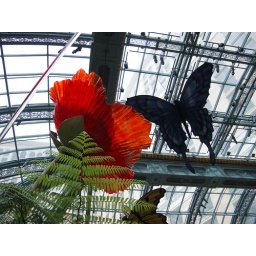
Giant glass flower and butterfly in the Bellagio Botanical Garden